New Julfa

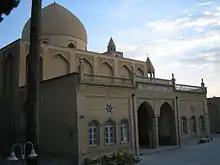
Holy Savior Cathedral, New Julfa

According to David Petrosyan of the Central Asia-Caucasus Institute, New Julfa had 10,000–12,000 Armenian inhabitants in 1998. As of today, it is still one of the world's largest ethnic Armenian quarters.